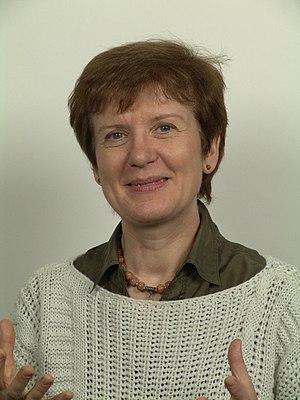
Violeta Dinescu est une compositrice, pianiste et professeur roumaine, vivant en Allemagne depuis 1982.
4 janvier : le Quatuor à cordes nᵒ 3 d'Ernest Bloch, créé par le Quatuor Griller à New York.